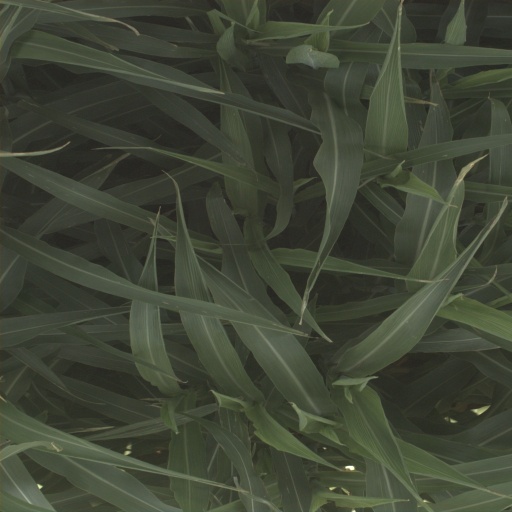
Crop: sorghum